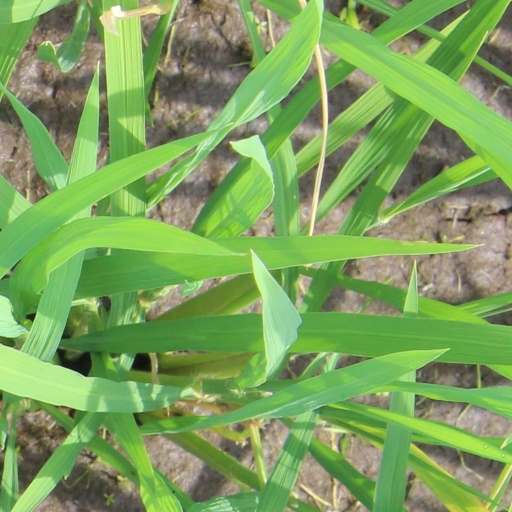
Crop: rice